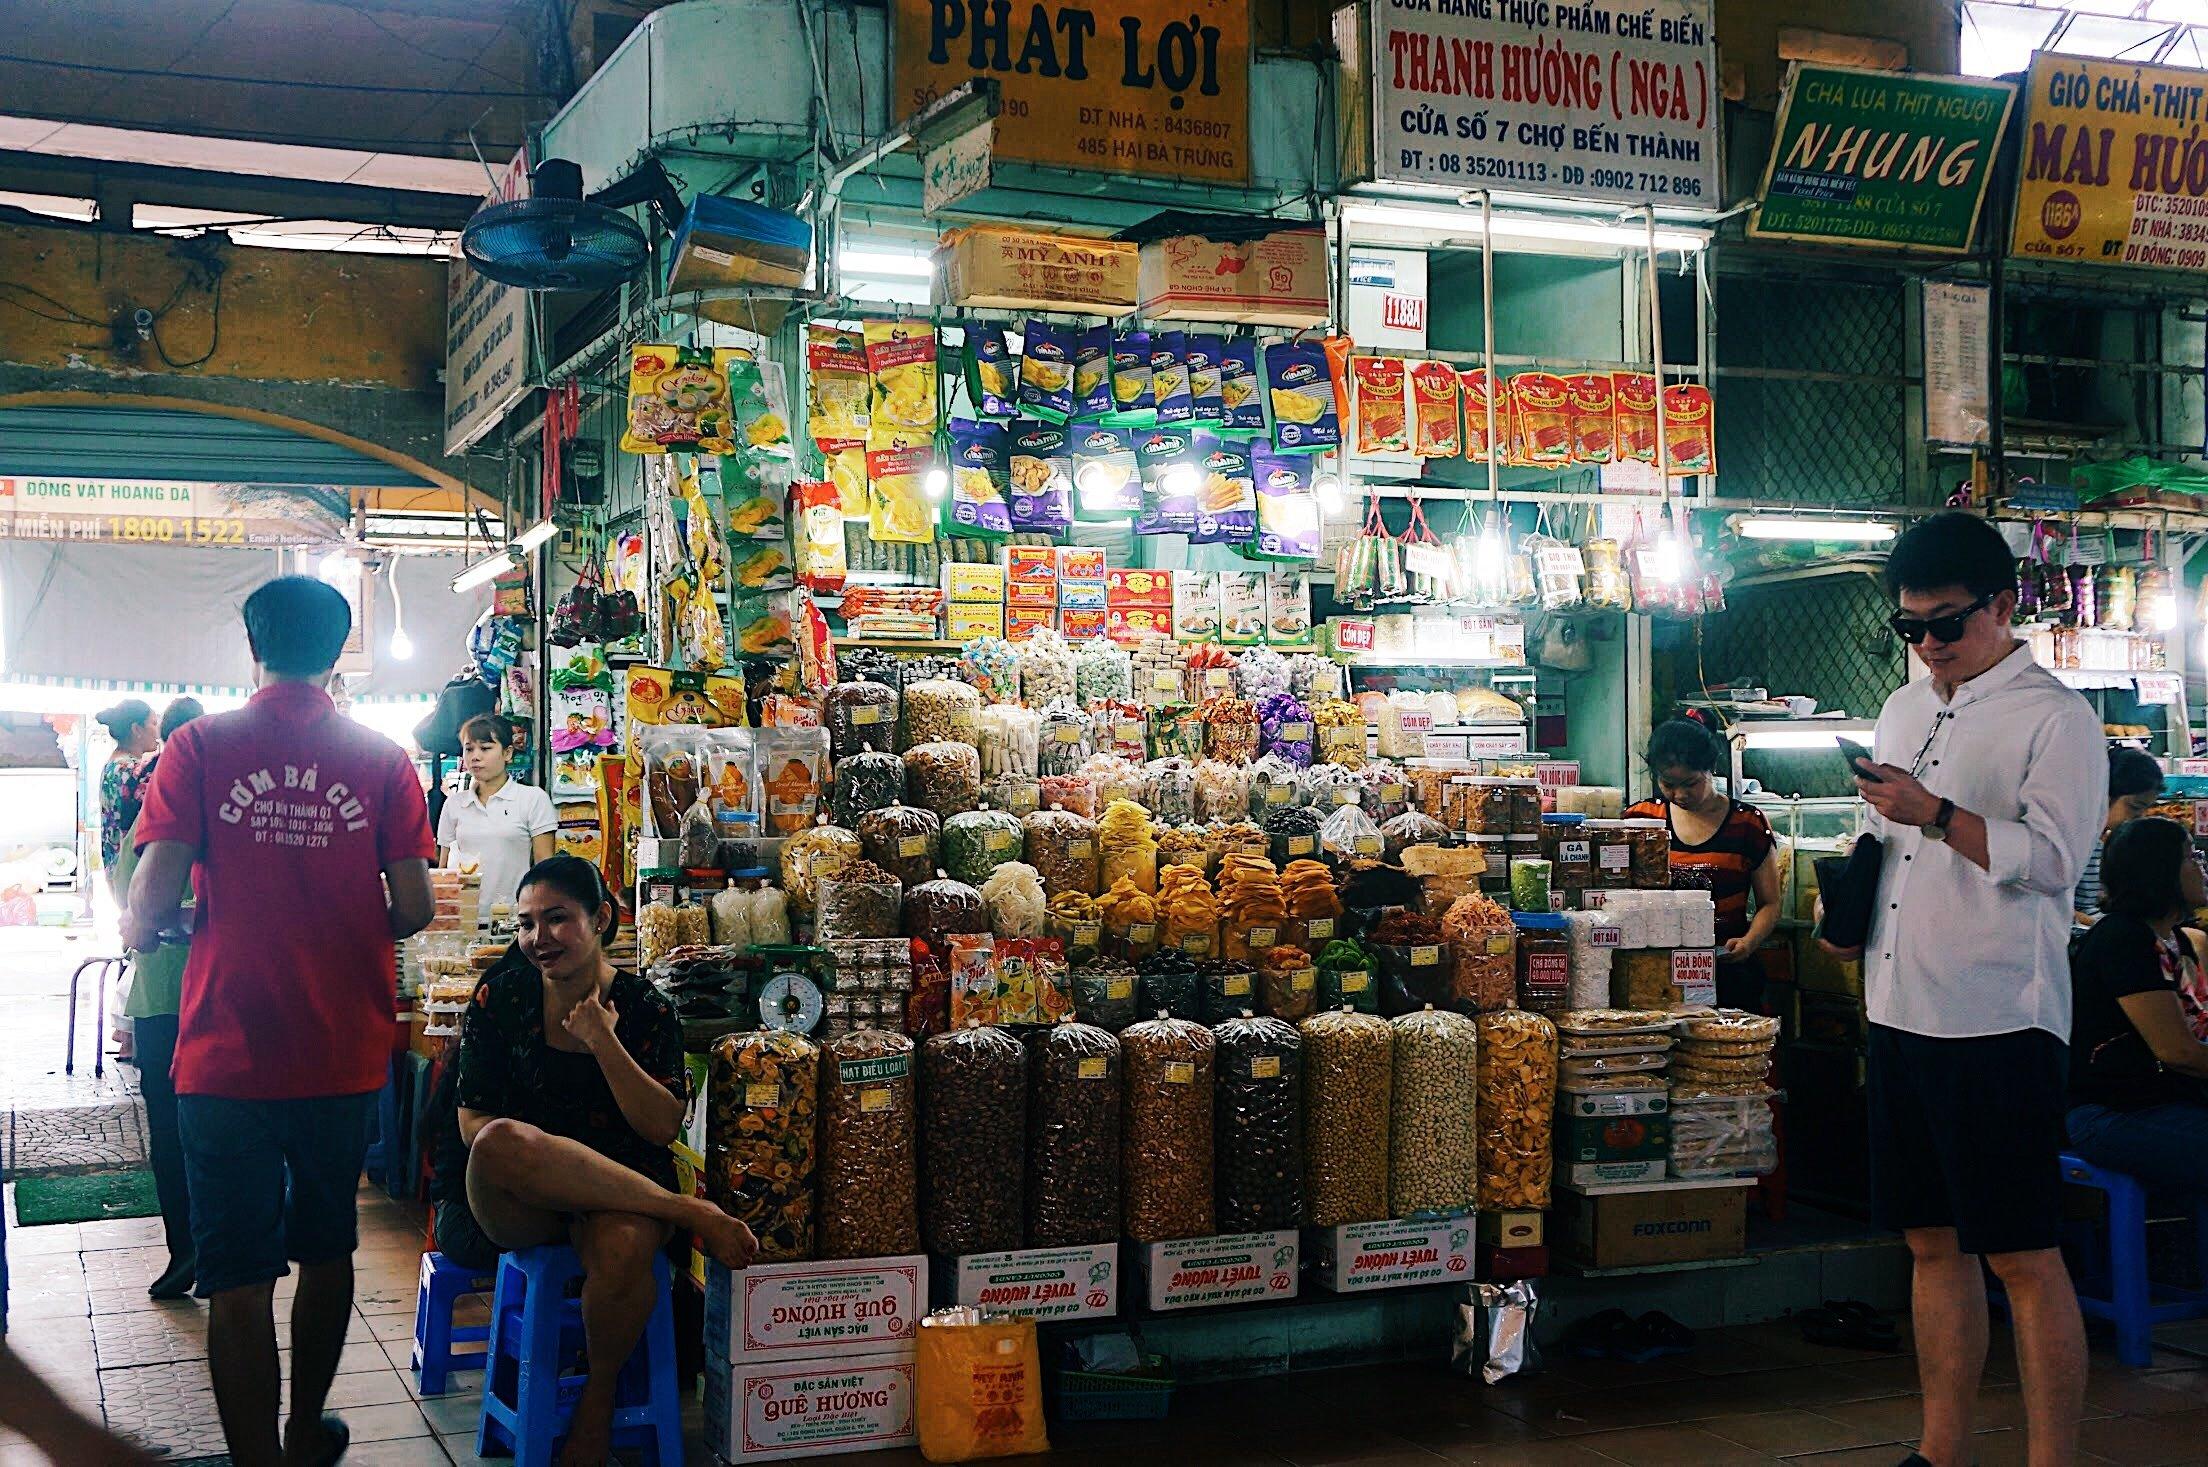
có một người đàn ông mặc áo trắng đang đứng gần quầy hàng